Isla Mágica

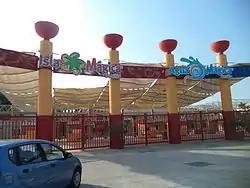
Main entrance

Isla Mágica ("Magic Island") is a theme park at the Isla de La Cartuja, in Seville, Andalusia in Spain. The park has six themed areas and a water park called .